Saint-Pierre-d'Arthéglise

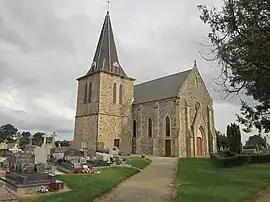
The church of Saint-Pierre

Saint-Pierre-d'Arthéglise is a commune in the Manche department in Normandy in north-western France.